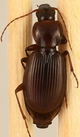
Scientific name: Synuchus impunctatus
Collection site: Harvard Forest & Quabbin Watershed NEON (HARV), plot HARV_008